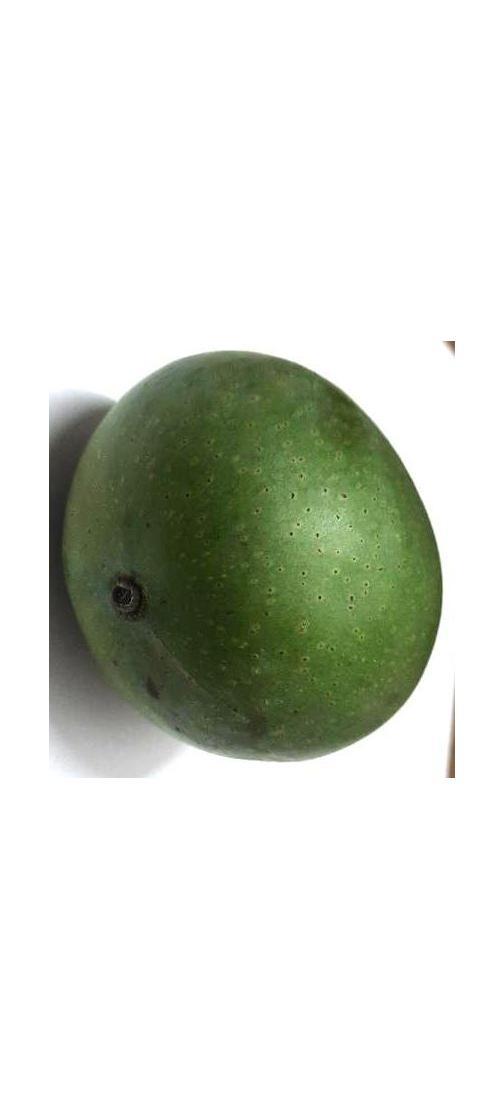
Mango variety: Ashshina Zhinuk